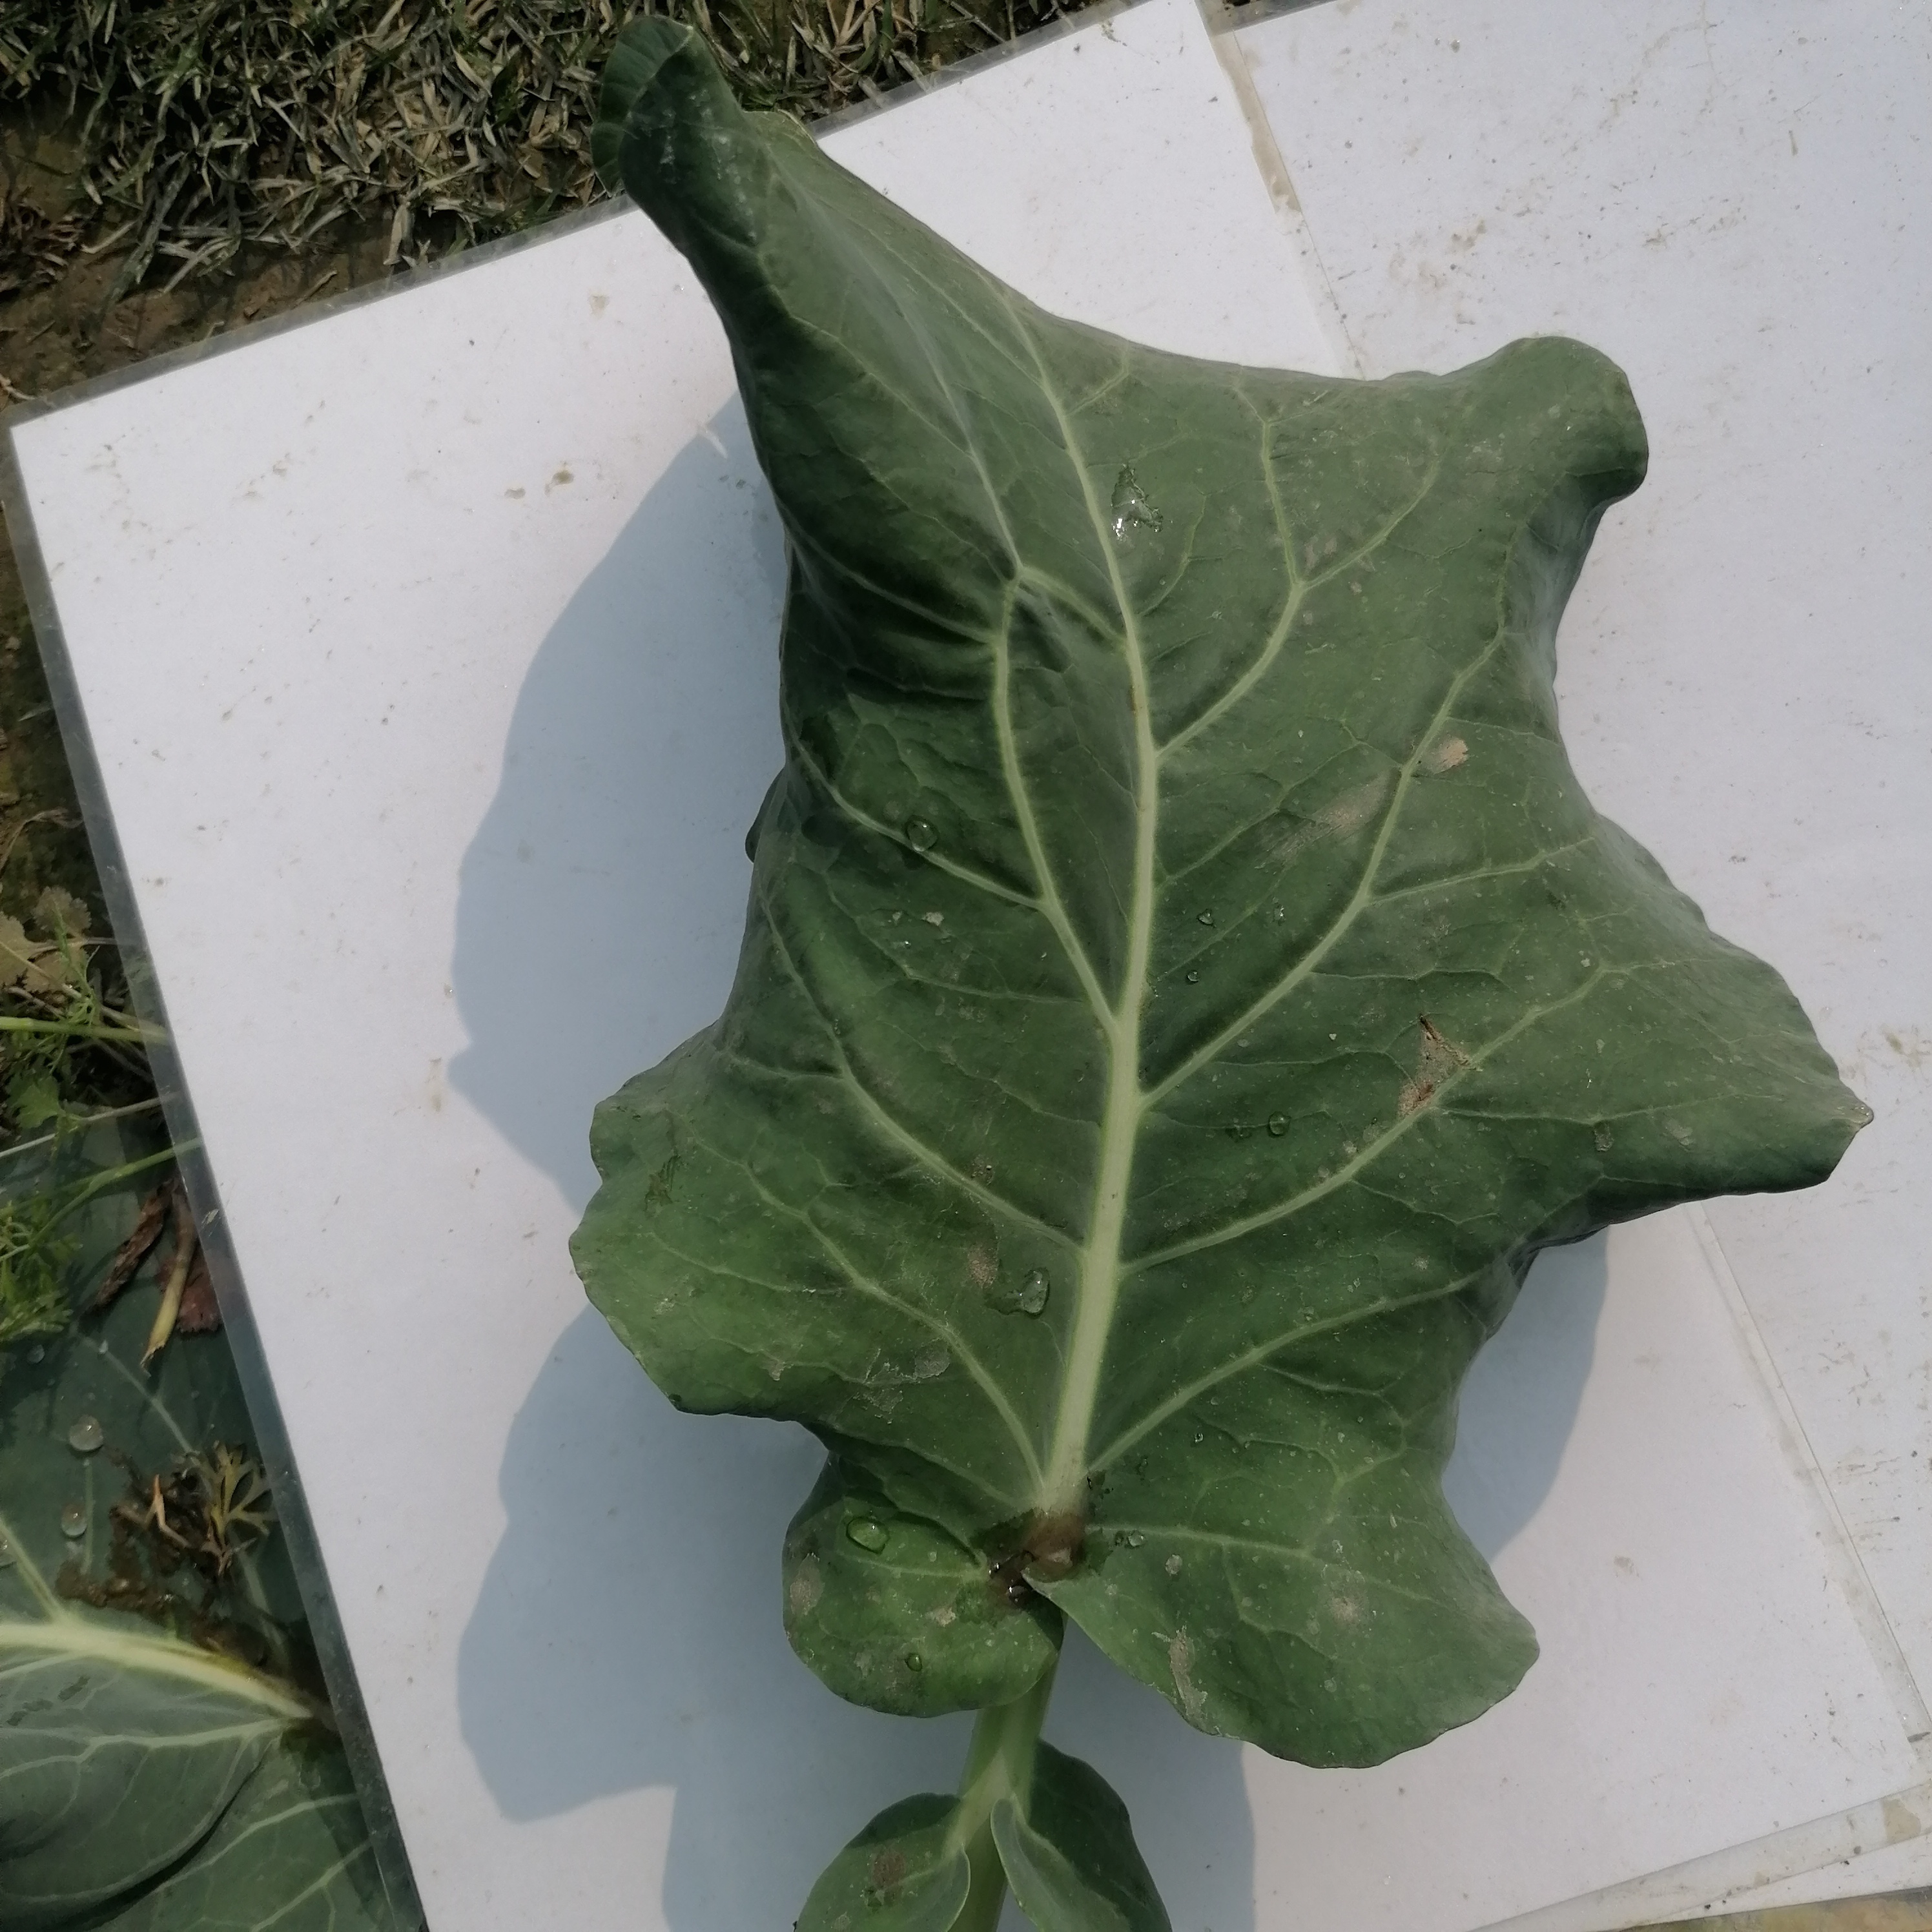
Label: Healthy